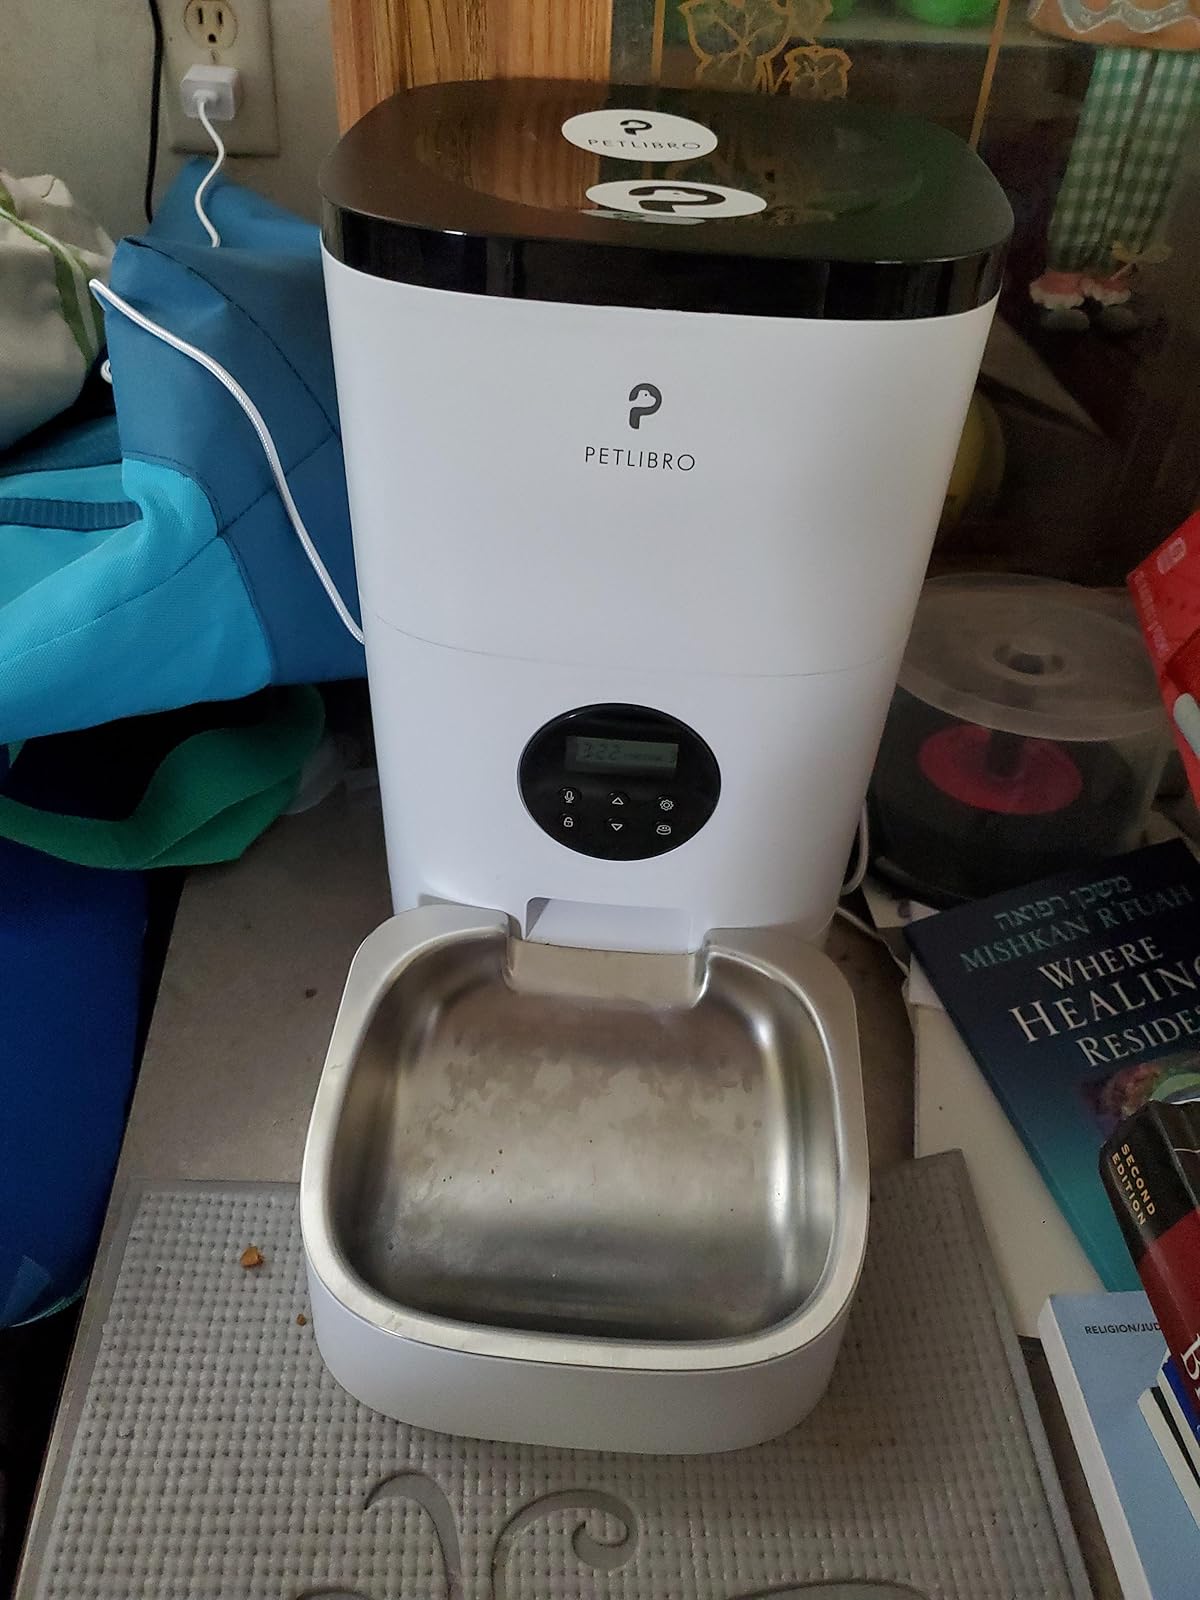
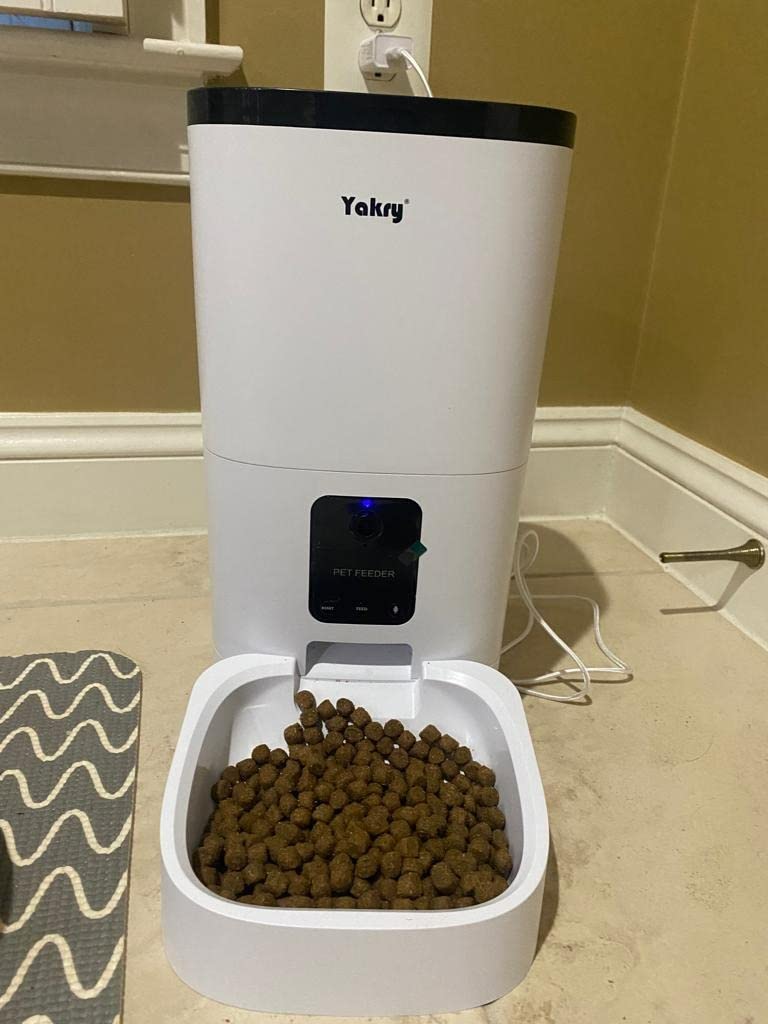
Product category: items_feeder
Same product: no